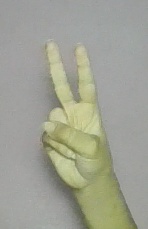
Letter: taa